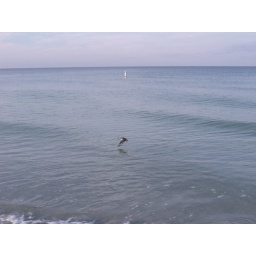
bird flying over the vast Gulf of Mexico